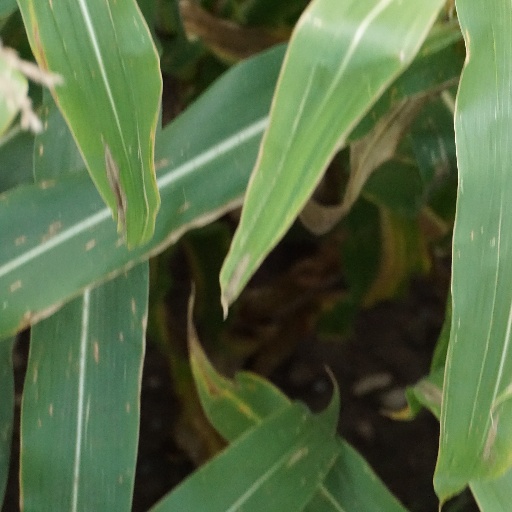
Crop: maize; corn